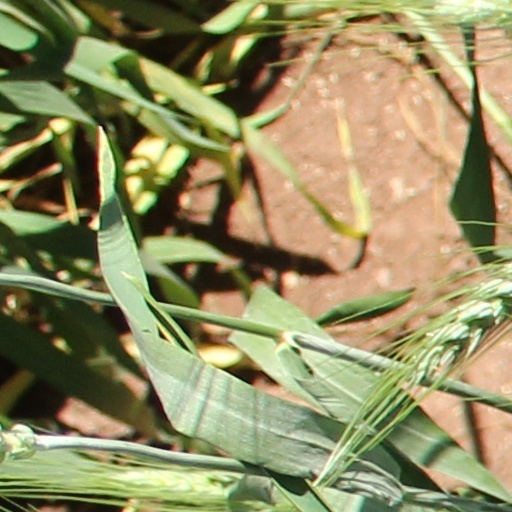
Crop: wheat